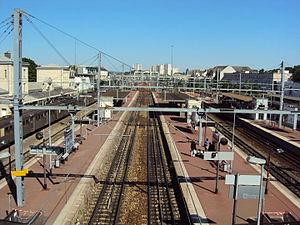
La gare de Pontoise et le Pont sur l'Oise